Breguet (brand)

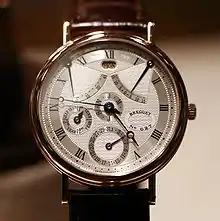

In 1783, an admirer of Marie Antoinette, the Queen of France, commissioned a watch from Abraham-Louis Breguet as a gift for the Queen. The requirement was that the watch should be "as spectacular as possible, incorporating the fullest range of horological expertise known at the time". There was no time deadline or financial limit with the commission.